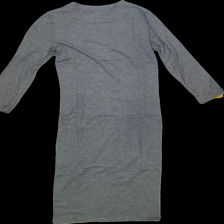
View: back
Type: Dress
Category: Ladies
Brand: Gina Tricot
Colors: Grey
Material: 62% polyester 33%viscose 5%elastane
Pattern: Plain
Cut: C-collar, Long, Tight
Size: S
Trend: No trend
Stains: No
Damage: 0
Price range: <50
Recommended usage: Export